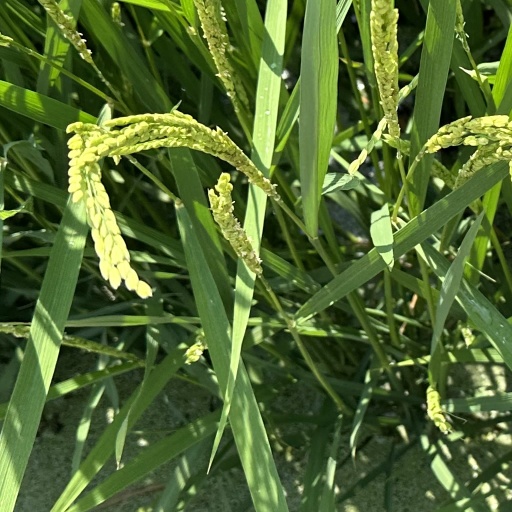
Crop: rice